Queen's Edinburgh Rifles

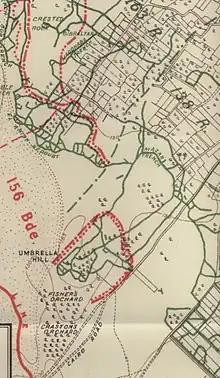
The assault on 'Umbrella Hill' and el Arish Redoubt.

The 1st QERVB continued to grow, adding a 7th (Highland) Company on 27 December 1867 from natives of Caithness living in Edinburgh. Nos 1 and 3 Companies were disbanded in 1868 but on 19 March 1869 a new No 20 Company was formed and the brigade divided into two battalions: 1st Battalion comprised Nos 2, 4, 5. 6, 7, 10, 18 and 1st to 7th Highland Companies; 2nd Battalion comprised Nos 8, 9, 11, 12, 13, 14, 15, 16, 17, 19 and 20 Companies. It was the largest RVC in the Volunteer Force. The unit established its Headquarters (HQ) at Forrest Hill drill hall, Edinburgh, in 1872, and enlarged the building in 1905. In common with other Edinburgh Volunteer units, it used a rifle range at Hunters Bog in Holyrood Park.